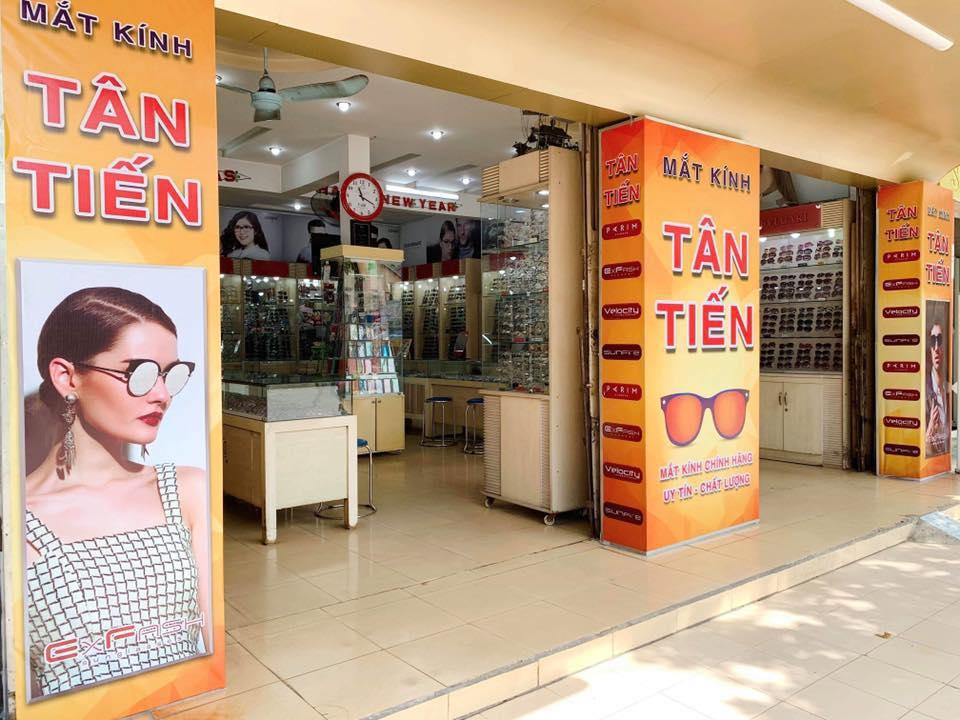
đây là khung cảnh ở phía trước một cửa hàng kính mắt